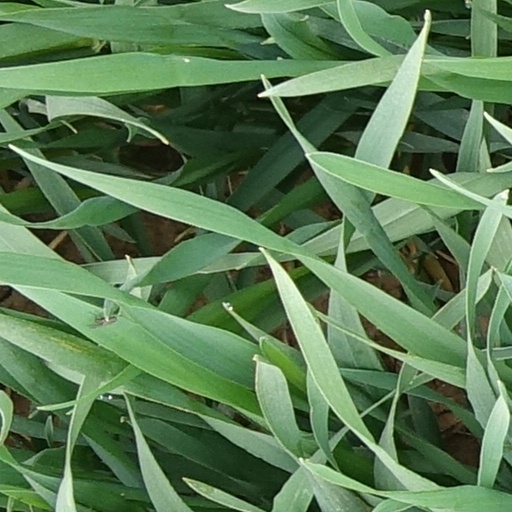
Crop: wheat